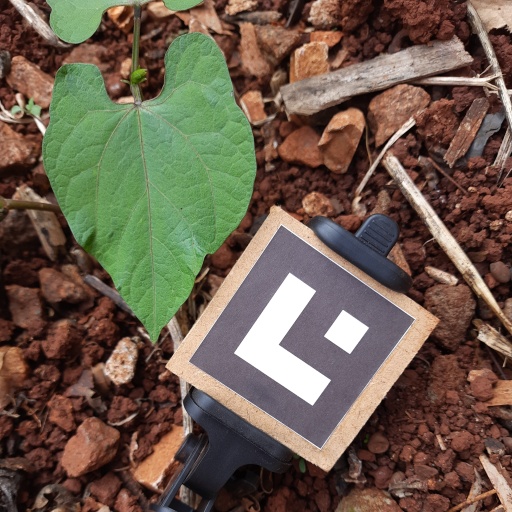
Observations: wavy surface, no eating holes, under cloudy sky